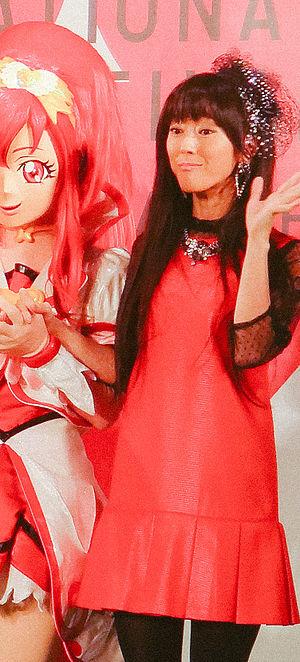
Rie Kugimiya, née le 30 mai 1979 à Kumamoto au Japon, est une seiyū japonaise, affiliée à I'm Enterprise.